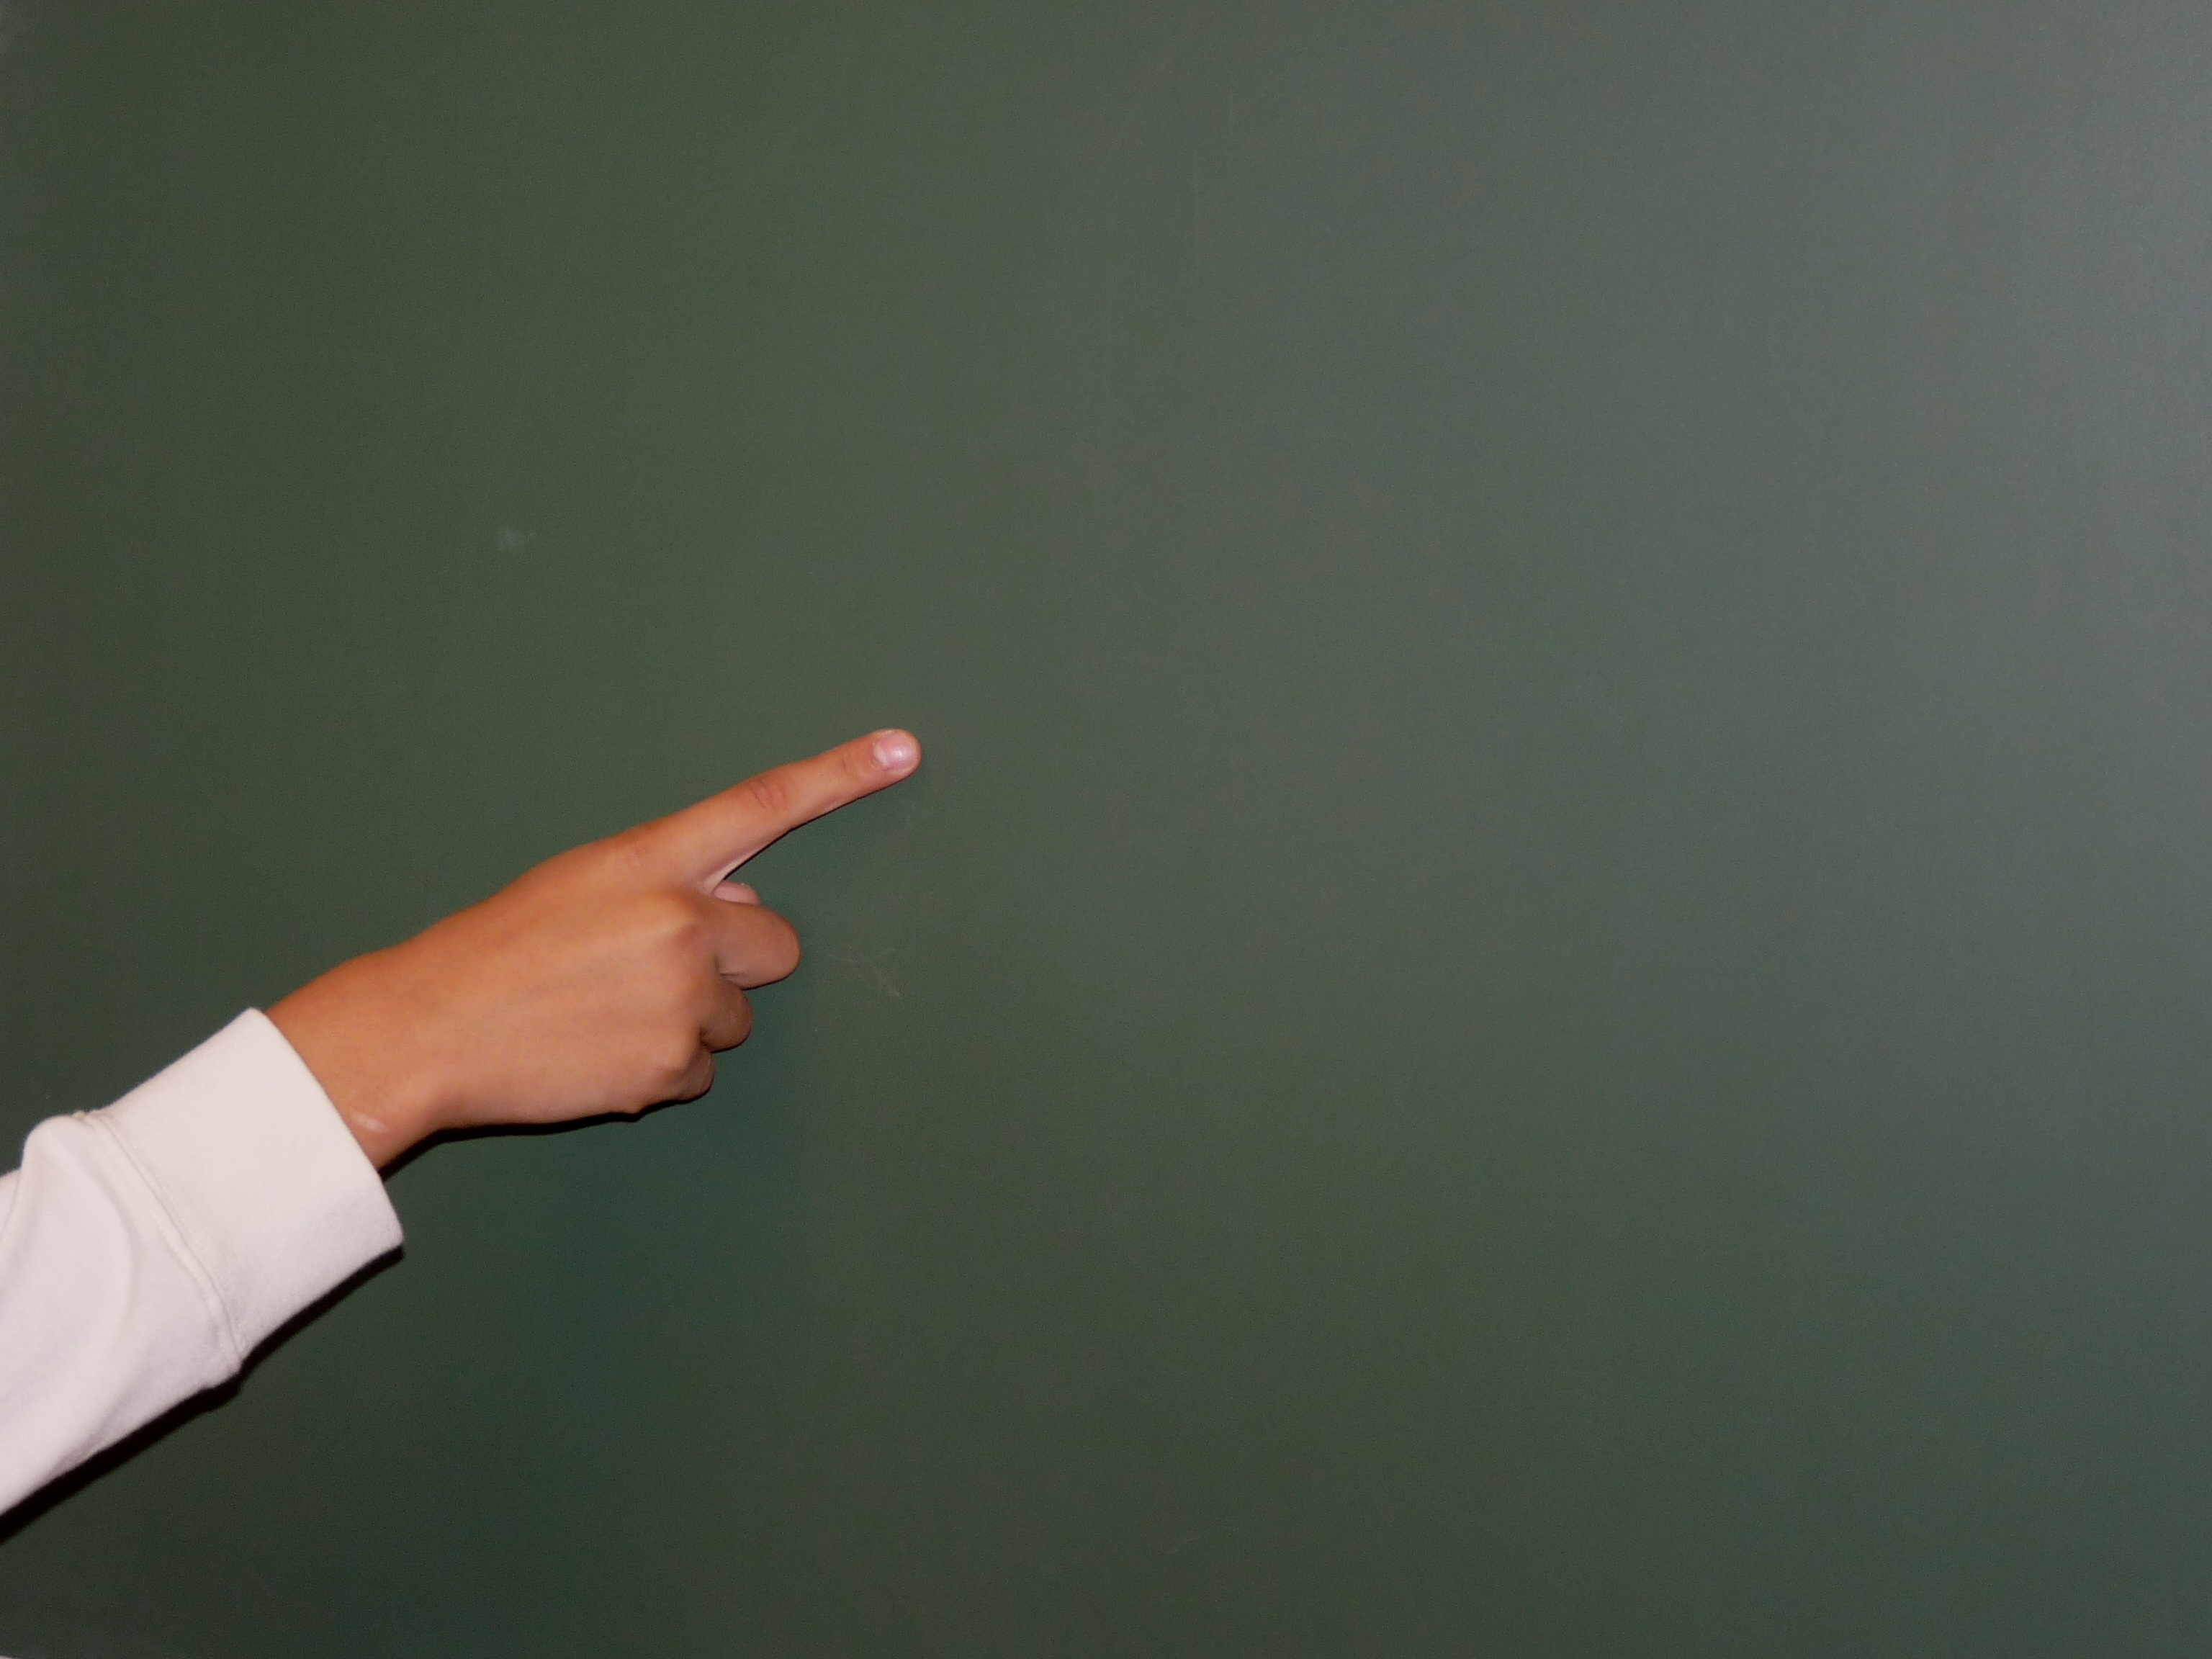
hand, board, finger, blackboard, child, arm, students, school, learn, teaching